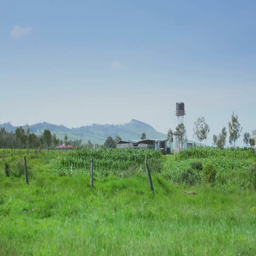
the sun shines on a farm